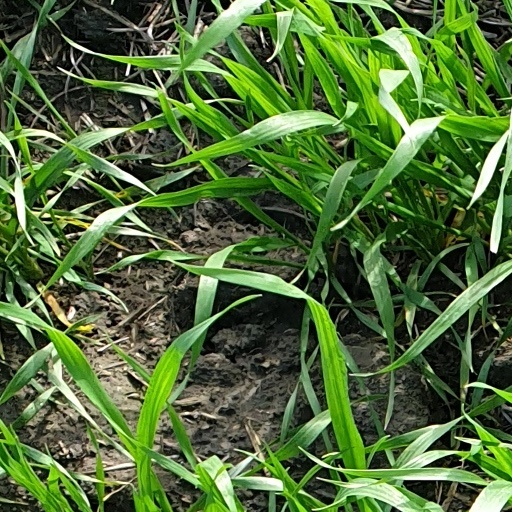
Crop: wheat